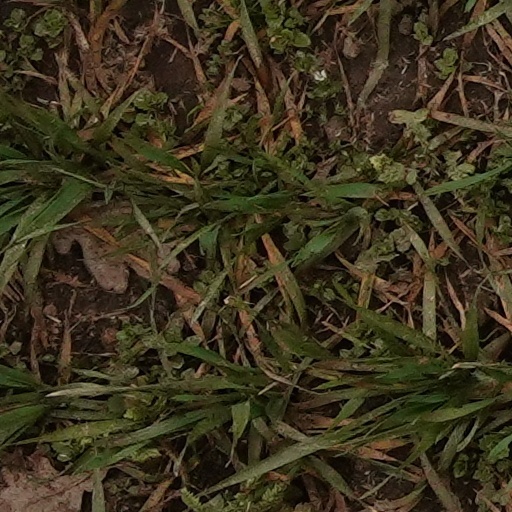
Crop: wheat